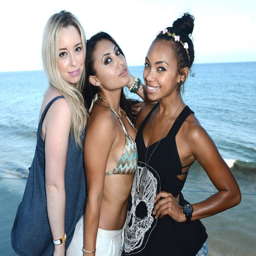
actor in garment at her birthday party